Ontario Highway 101

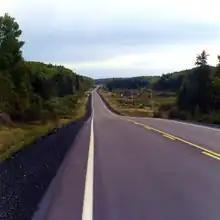
Typical Highway 101 between Wawa and Chapleau; the route is extremely remote and few services exist outside of communities.

During World War II, plans arose to connect Timmins with the Quebec border, and the route via Matheson was chosen as the most direct path. By the end of the war, the road between Hoyle and Matheson had been numbered as Highway 101 and extended eastward to Abitibi, ending at Garrison Creek.